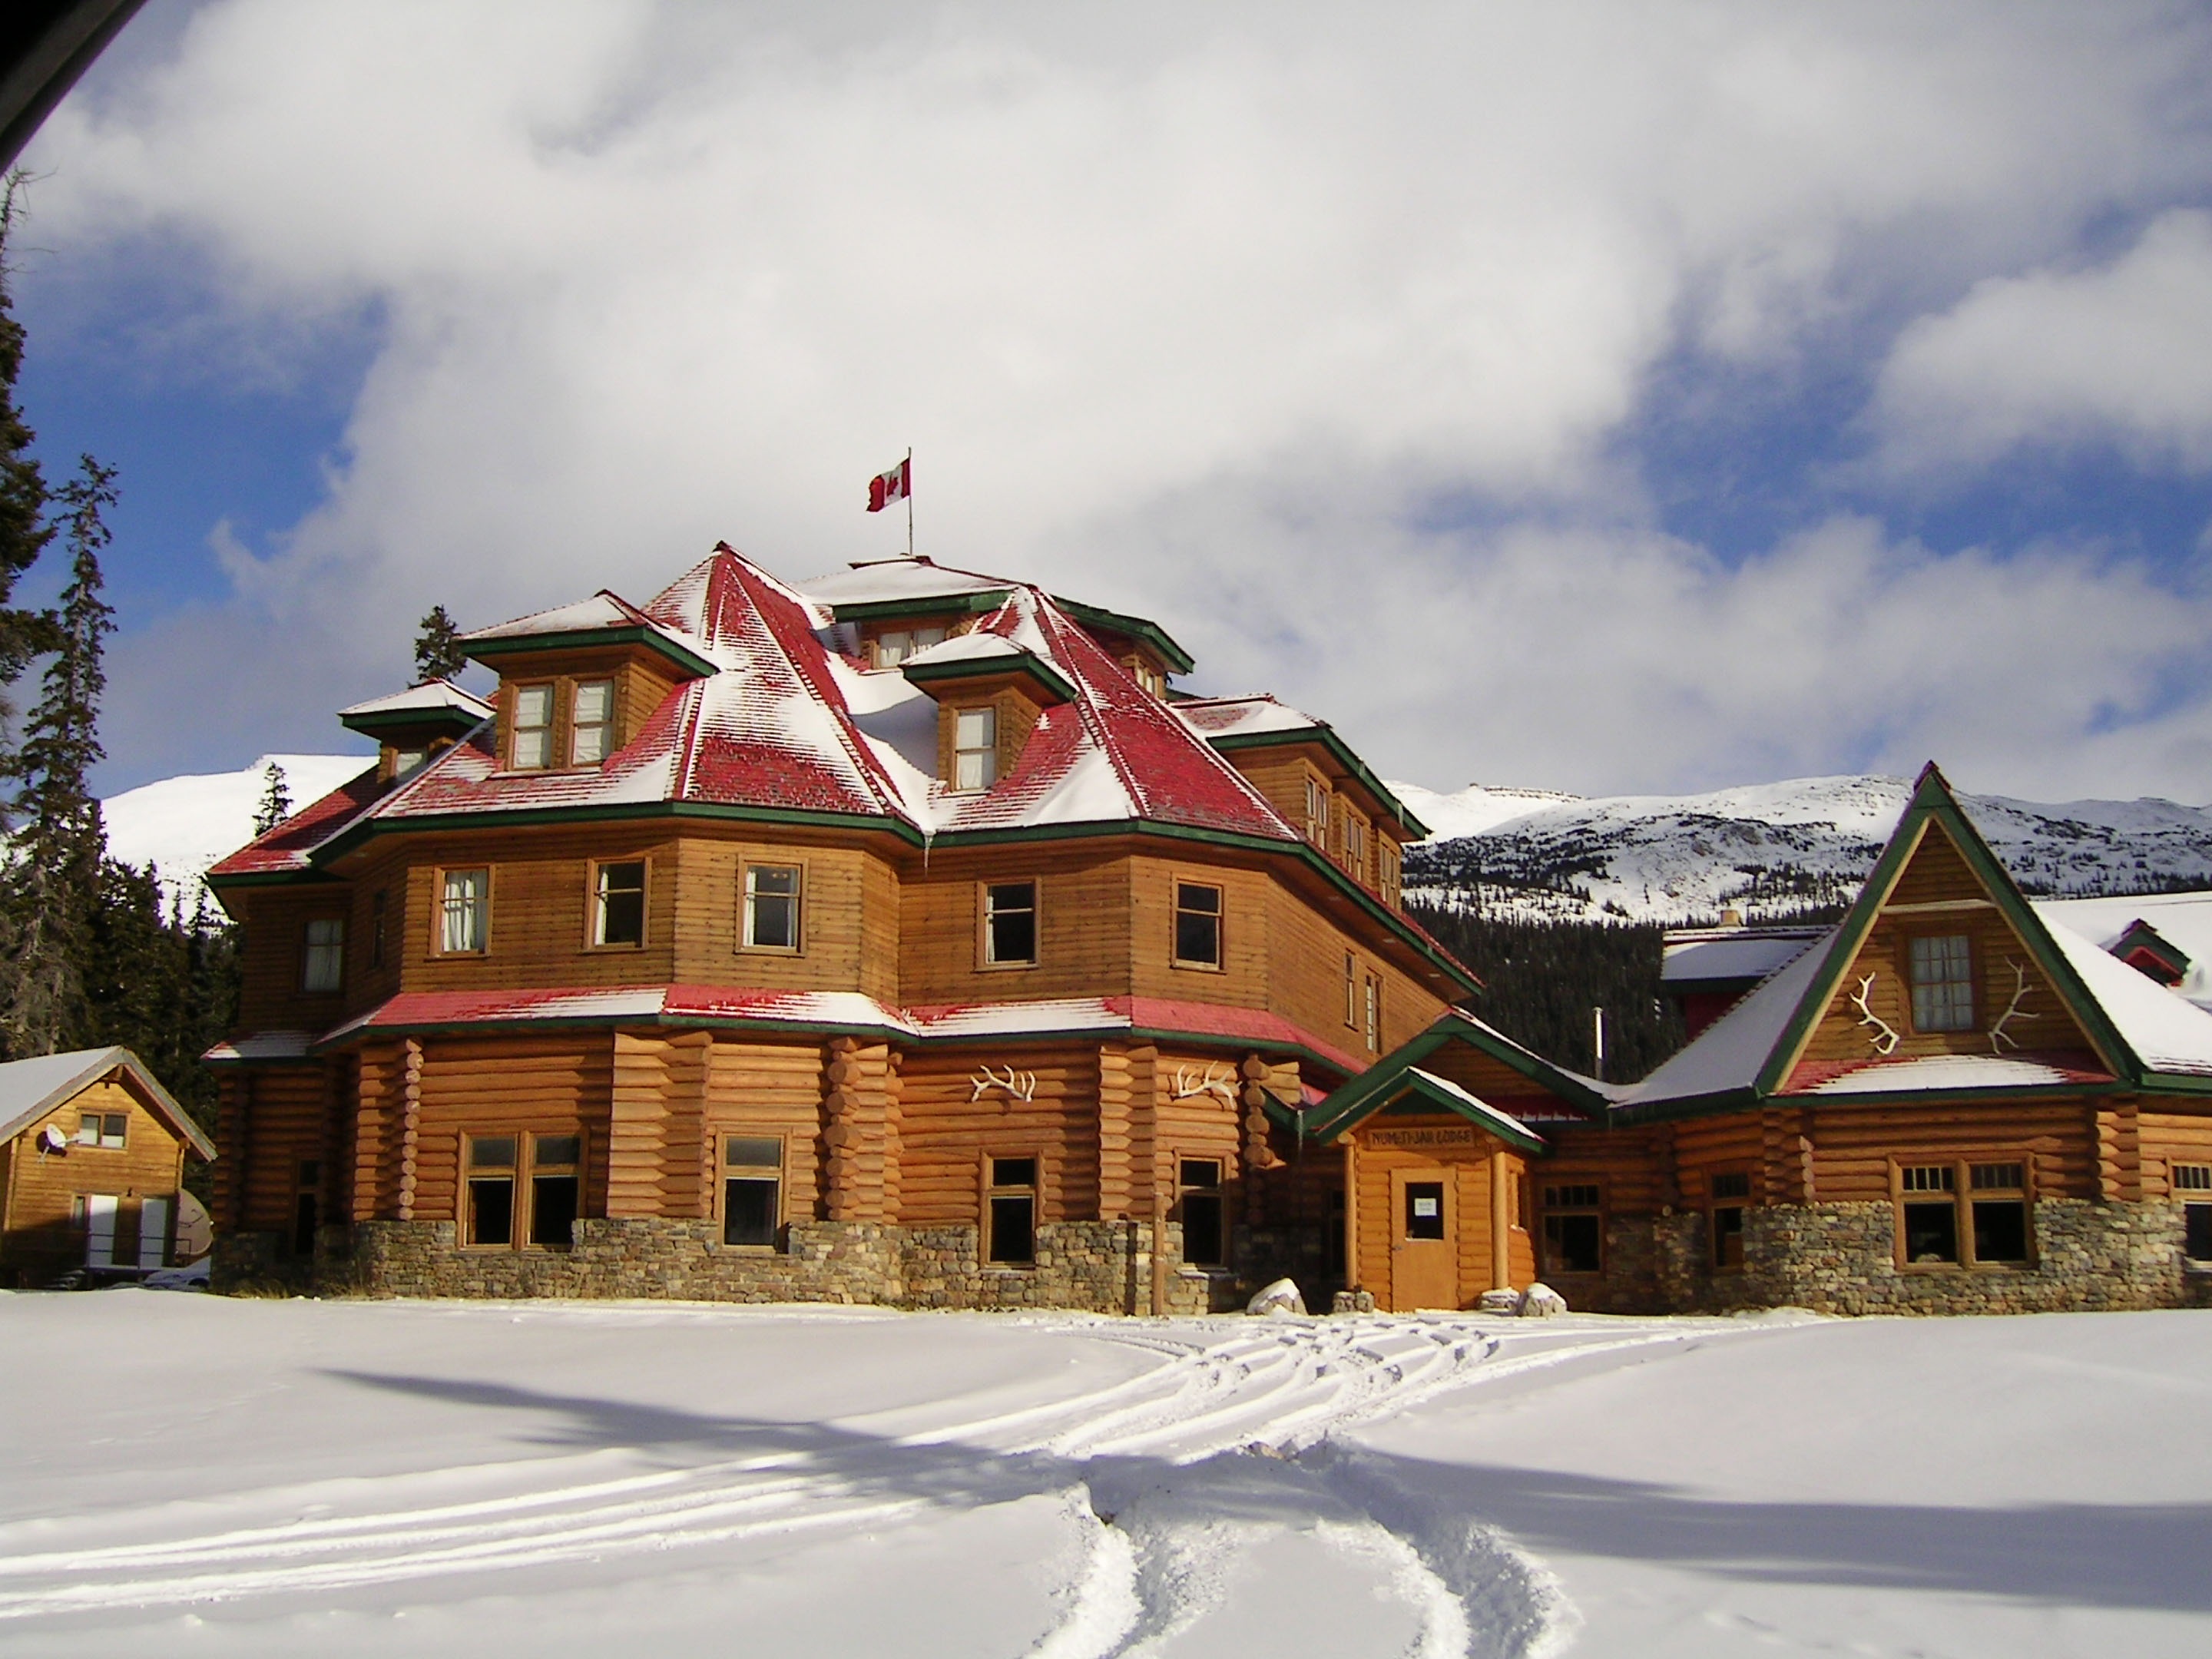
mountain, snow, winter, house, town, home, mountain range, vacation, travel, village, suburb, weather, tourism, season, resort, estate, rocky mountains, residential area, num ti jar lodge